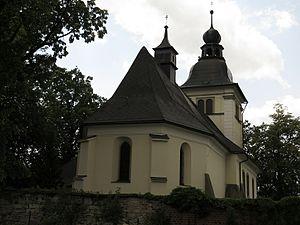
Lukavice est une commune du district d'Ústí nad Orlicí, dans la région de Pardubice, en République tchèque. Sa population s'élevait à 1 135 habitants en 2017.